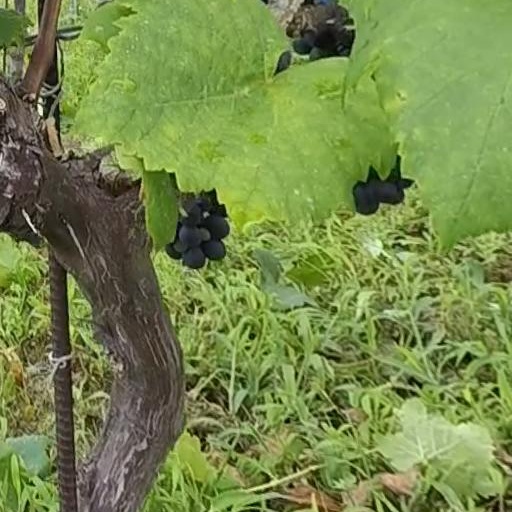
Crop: grape